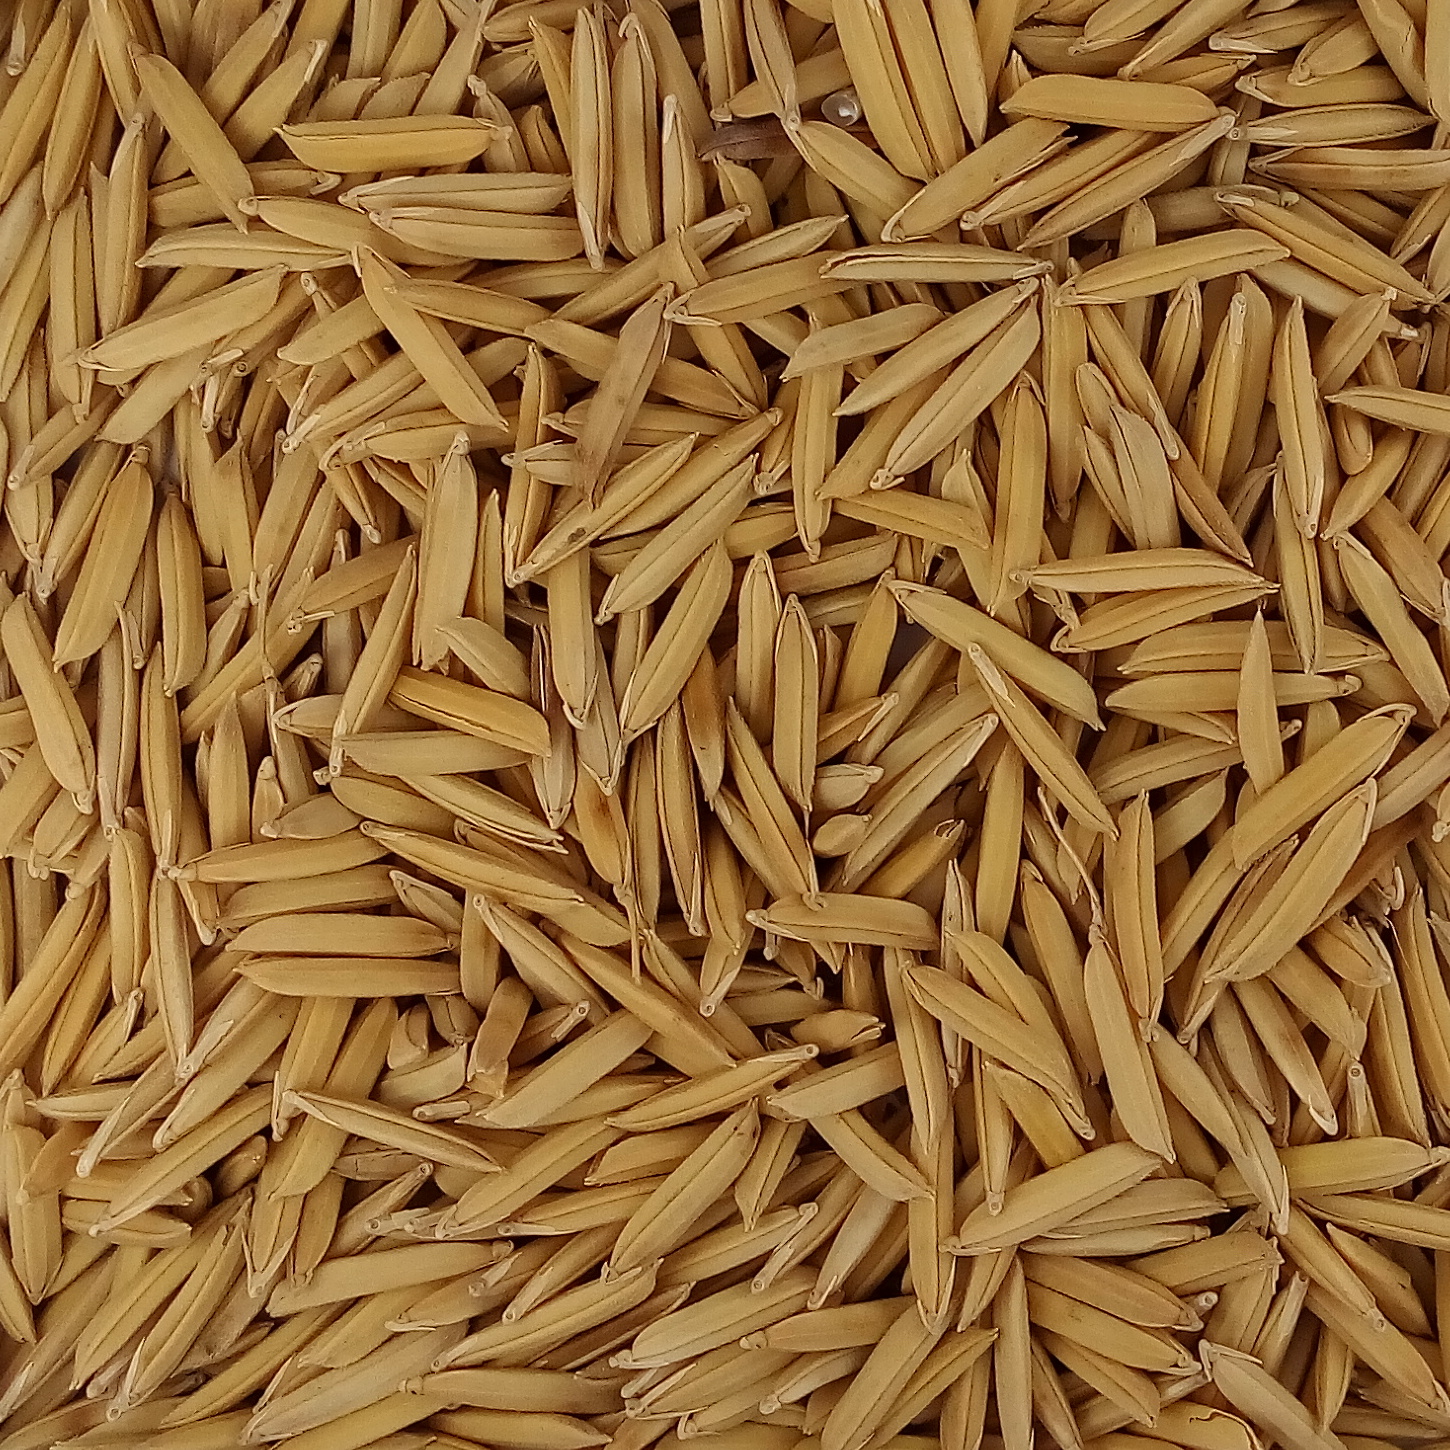
Rice seed variety: 1509